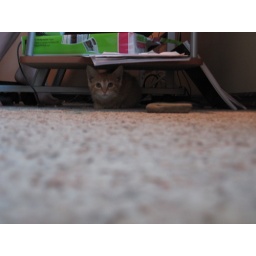
Stalking Smitty under the computer desk